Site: brandenburg
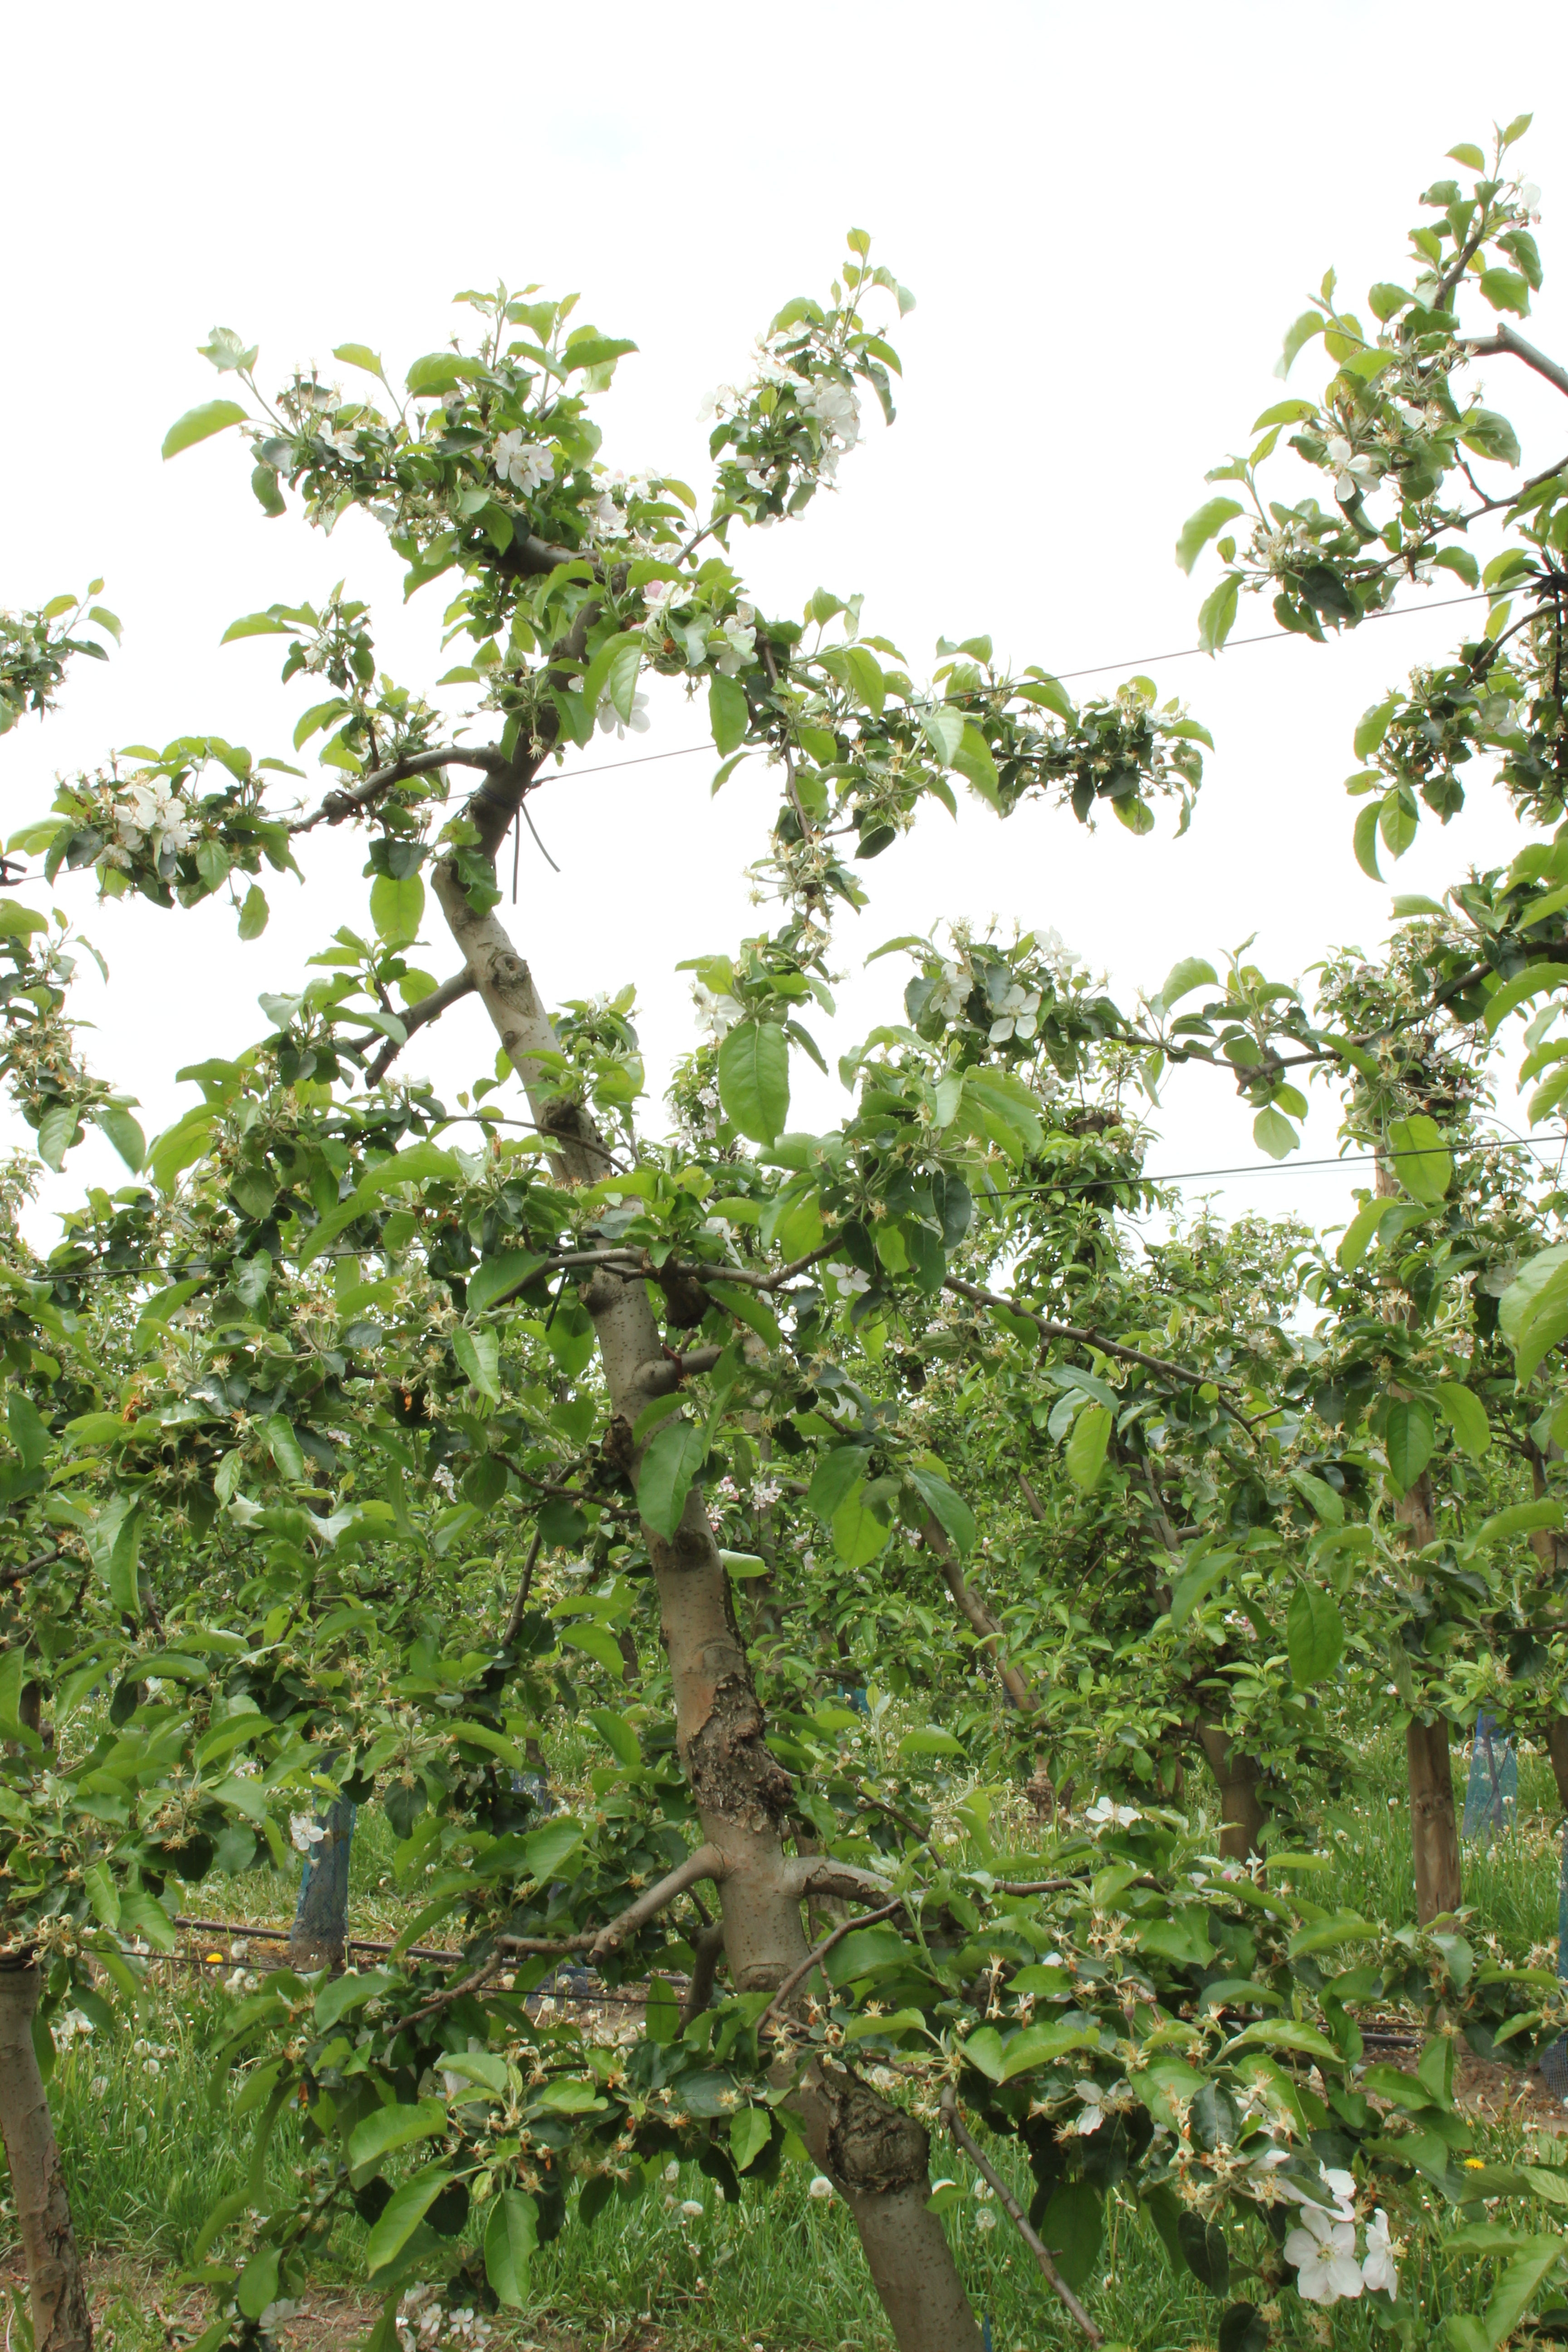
Growth stage (BBCH 67): Flowering